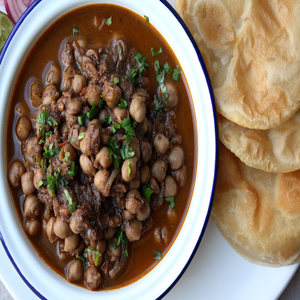
Dish: cholebhature